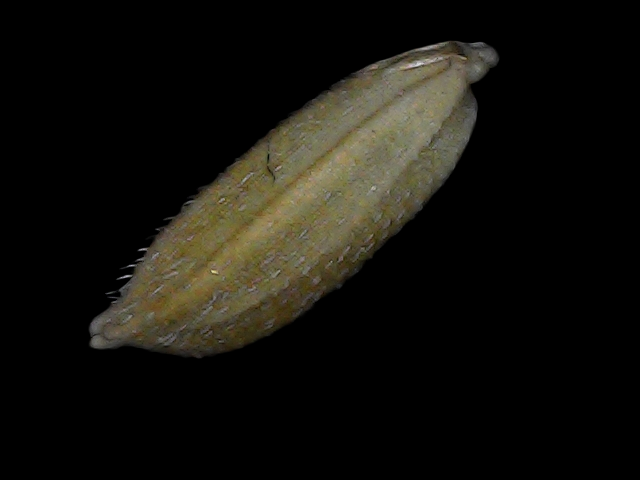
Rice variety: Bd93